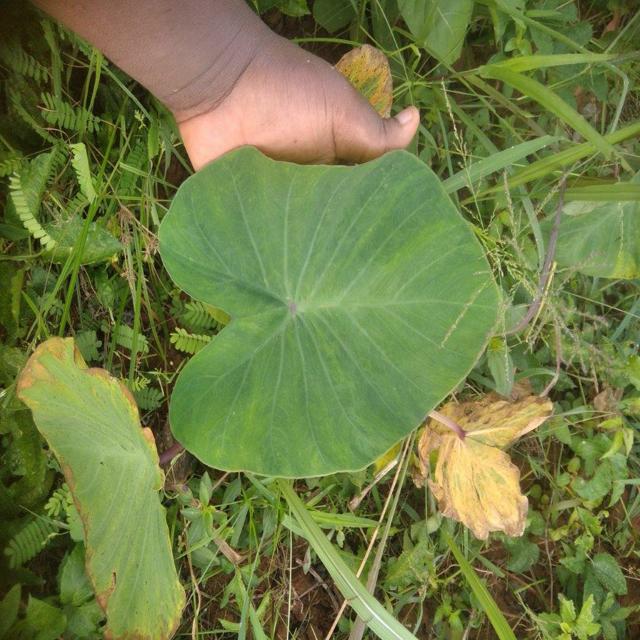
Label: Healthy